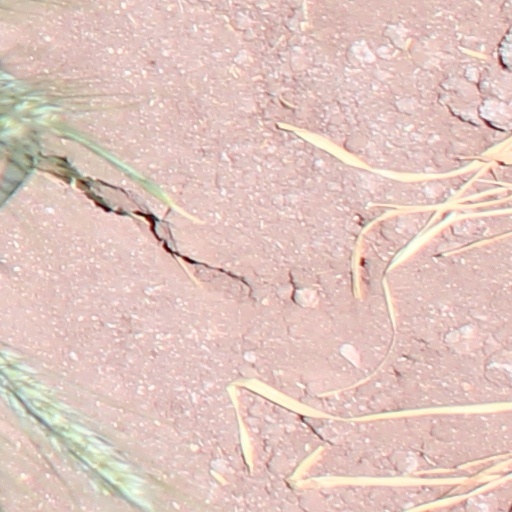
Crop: wheat